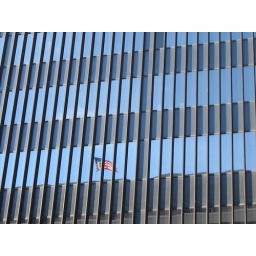
American flag reflected in a downtown office building - Washington, DC